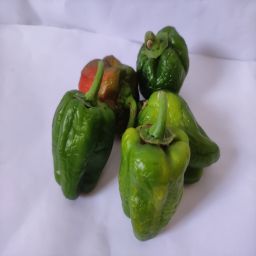
Crop: Bell Pepper
Quality: Ripe